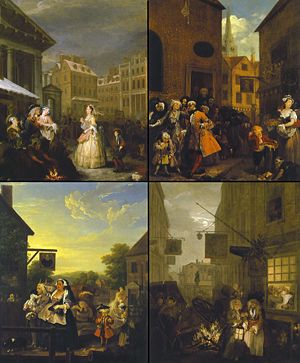
Genrebillede / Maleri
William Hogarth: livet på Londons gader: morgen, middag, nat, aften. 1738
Betegnelsen genrebillede bruges om et kunstværk, maleri, fotografi, digt eller andet, der udtrykker en afgrænset situation fra hverdagslivet.